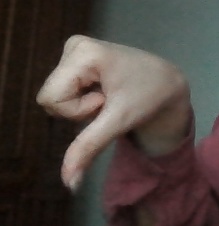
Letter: waw